M. C. Escher

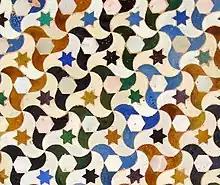
Moorish tessellations including this one at the Alhambra inspired Escher's work with tilings of the plane. He made sketches of this and other Alhambra patterns in 1936.

In 1922, an important year of his life, Escher traveled through Italy, visiting Florence, San Gimignano, Volterra, Siena, and Ravello. In the same year, he traveled through Spain, visiting Madrid, Toledo, and Granada. He was impressed by the Italian countryside and, in Granada, by the Moorish architecture of the fourteenth-century Alhambra. The intricate decorative designs of the Alhambra, based on geometrical symmetries featuring interlocking repetitive patterns in the coloured tiles or sculpted into the walls and ceilings, triggered his interest in the mathematics of tessellation and became a powerful influence on his work.